Mutiny of the Worker Bees

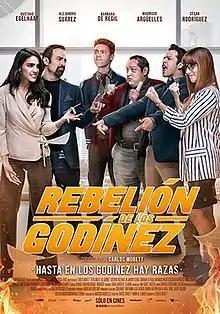
Film poster

Mutiny of the Worker Bees is a 2020 Mexican comedy film written and directed by Carlos Morett. The film stars Gustavo Egelhaaf, Alejandro Suárez and Bárbara de Regil in the lead roles. The film was released on 28 February 2020 and received poor reviews from critics. It was also streamed via Netflix on 20 May 2020.